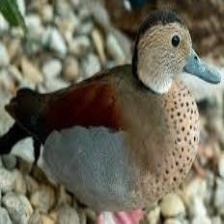
Species: PUNA TEAL
Scientific name: ANAS PUNA
ImageNet parent category: drake